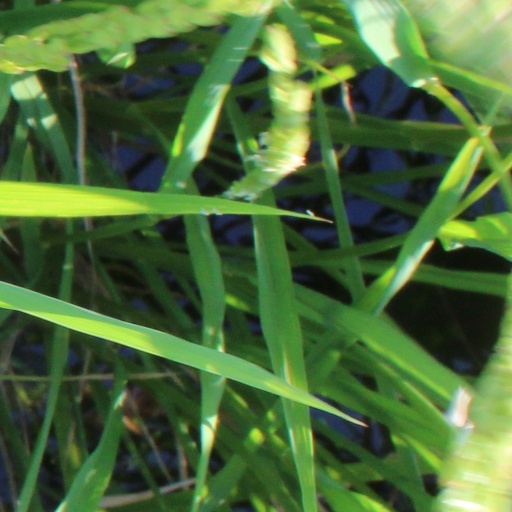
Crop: rice